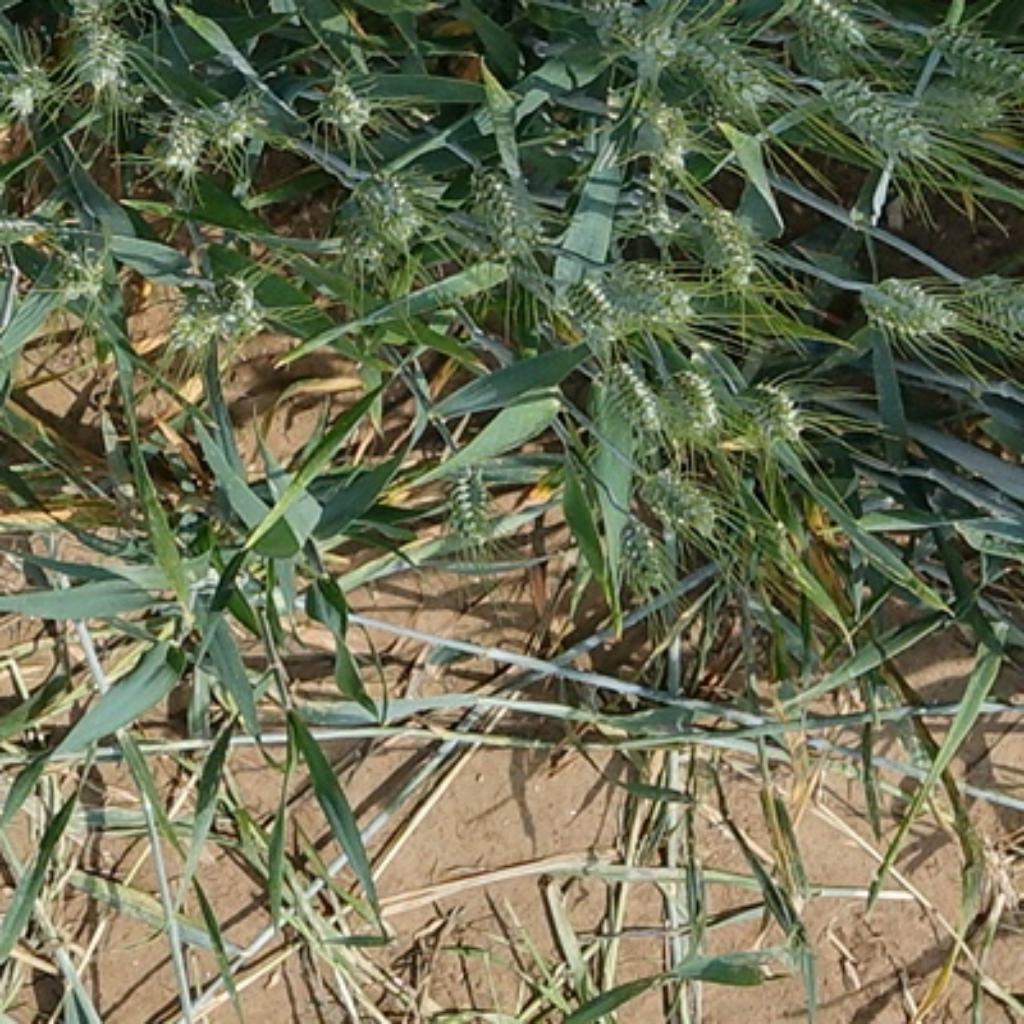
Country: France
Location: VLB
Wheat development stage: Filling